Jordan Sandstone

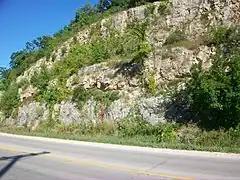
Outcrop of the Jordan Sandstone in Wisconsin

The Jordan Sandstone is a geologic formation in Wisconsin. It preserves fossils dating back to the Cambrian period.